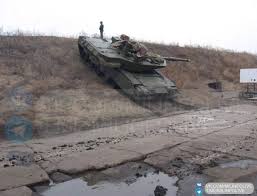
Label: T-80